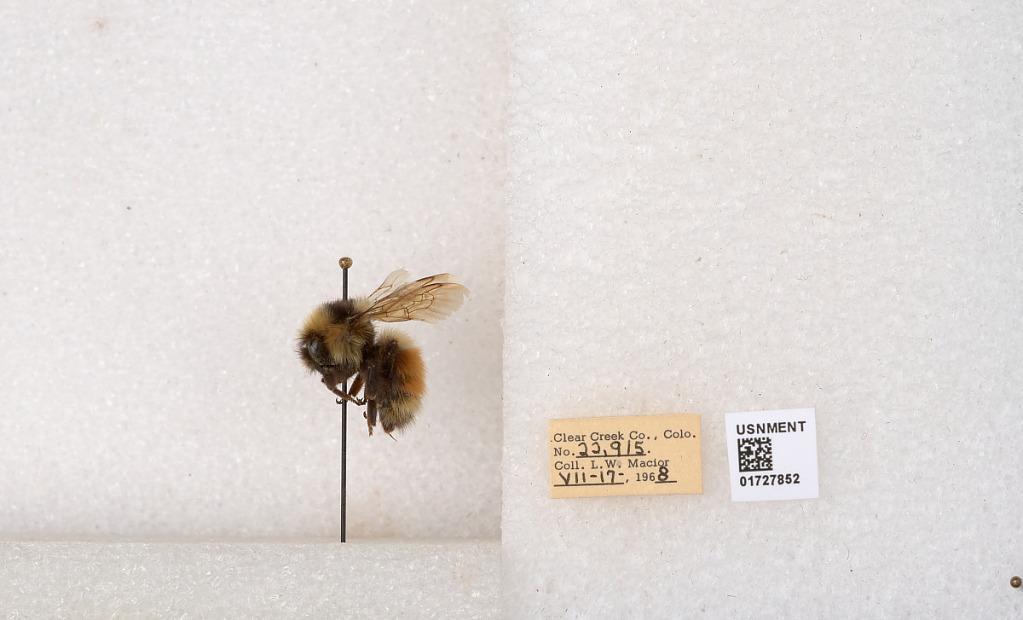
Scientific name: Bombus (Pyrobombus) sylvicola Kirby
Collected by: L. Macior
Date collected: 1968-7-17
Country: United States
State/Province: Colorado
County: Clear Creek
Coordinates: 39.6891, -105.644